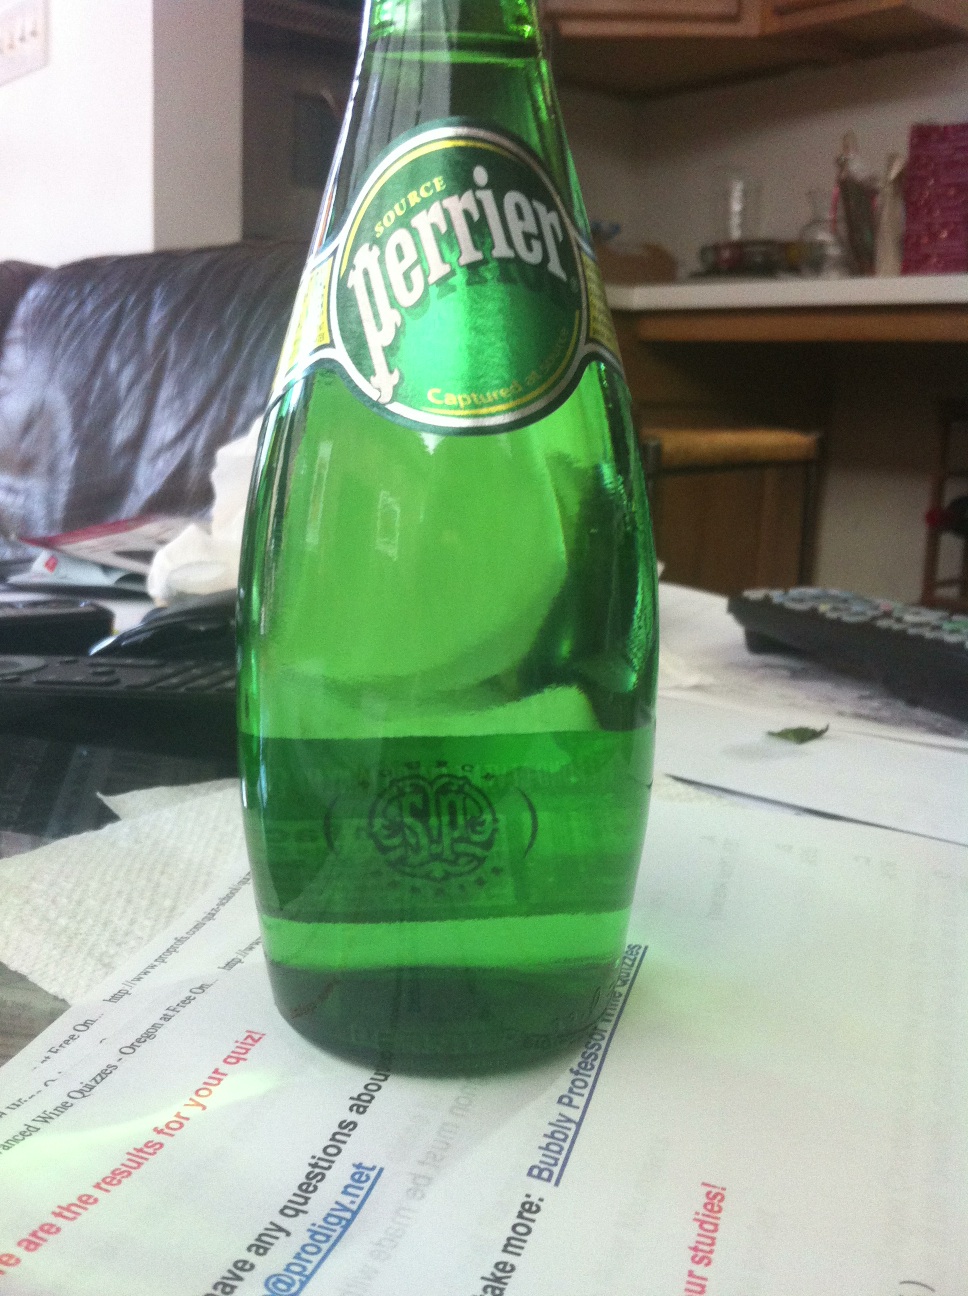Question: What kind of water is this?
Answer: perrier